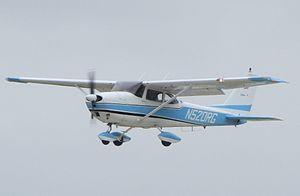
Le Cessna 172 Skyhawk est un avion de tourisme monomoteur à quatre places, construit par la société Cessna depuis 1955. C'est l'avion le plus populaire au monde par le nombre d'exemplaires produits, plus de 44000.